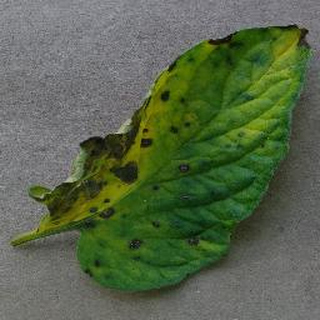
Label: tomato_early_blight